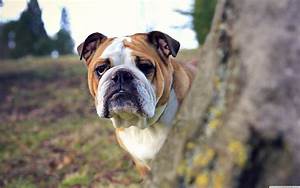
Label: dog